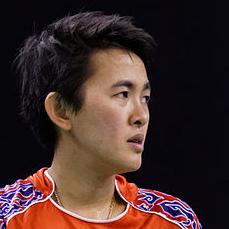
Age: 31